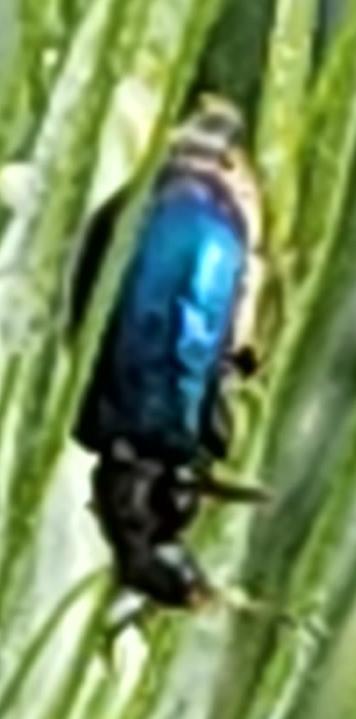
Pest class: predators